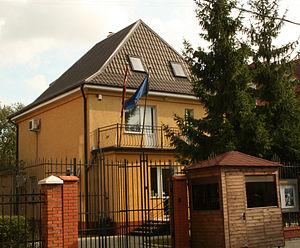
Ceci est une liste des représentations diplomatiques en Russie. En tant que plus grand pays du monde, membre permanent du Conseil de sécurité des Nations Unies, puissance régionale en Europe et en Asie et principal État successeur de l'Union soviétique, la Fédération de Russie accueille une importante communauté diplomatique dans sa capitale, Moscou. Moscou abrite 148 ambassades, de nombreux pays ont également des consulats généraux et des consulats dans tout le pays.
Cette liste comprend les représentations diplomatiques de la Lettonie, à l'exclusion des consulats honoraires.